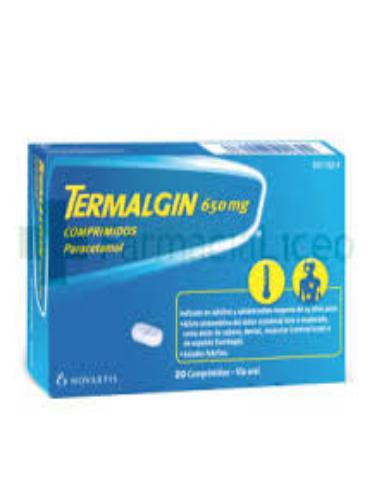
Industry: Medical